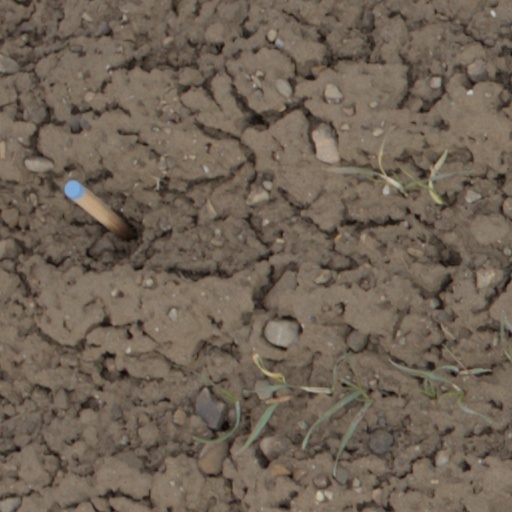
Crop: wheat